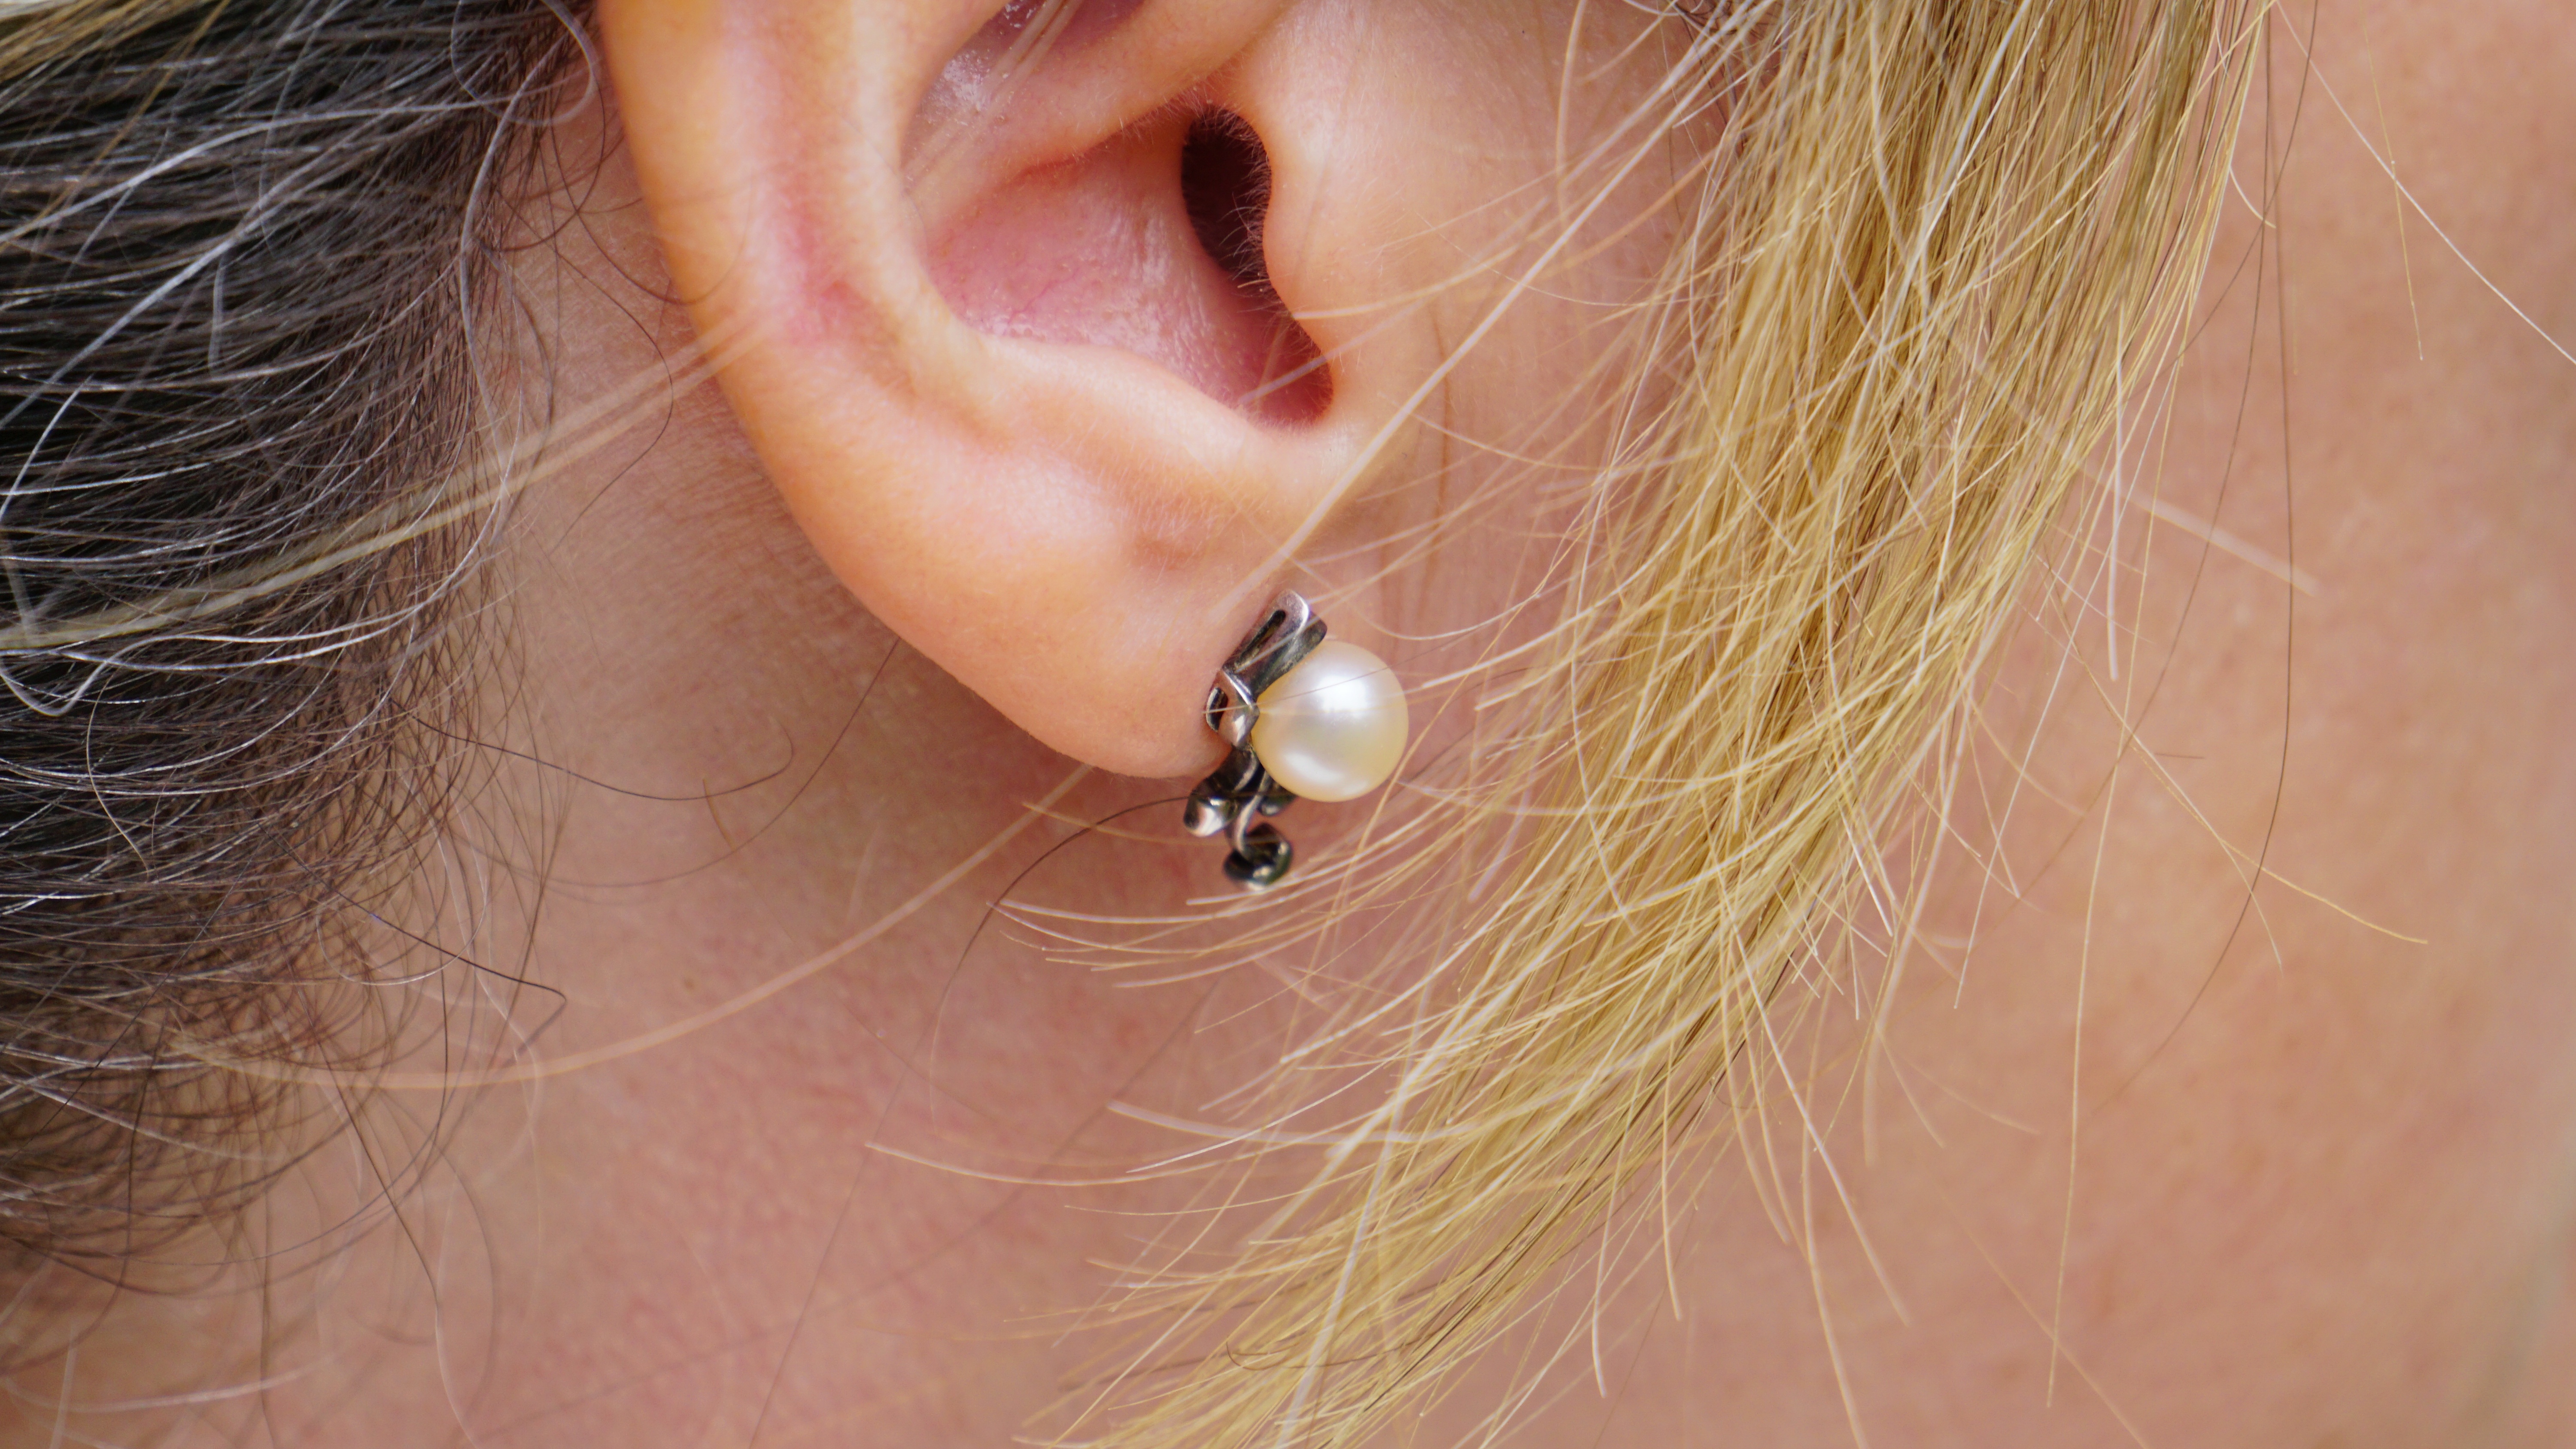
woman, hair, ear, lip, mouth, necklace, close up, human body, earring, jewellery, nose, eye, earrings, skin, style, organ, adult, macro photography, fashion accessory, body piercing